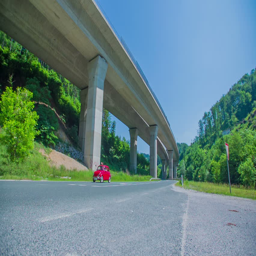
small vintage car is driving on a country road that goes under a highway .